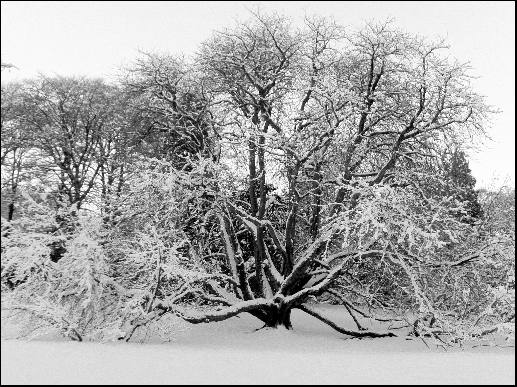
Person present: No